George Schuller

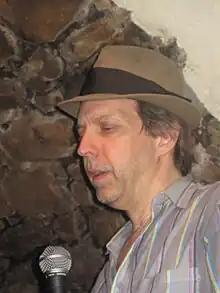
George Schuller as bandleader in 2012

George Schuller (born December 29, 1958) is an American jazz drummer. He is the son of composer Gunther Schuller.